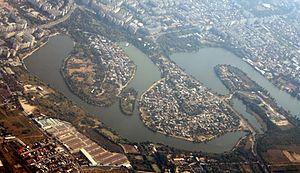
Le lac Plumbuita est un lac artificiel situé dans le Secteur 2 de Bucarest, qui a été aménagé à partir de la rivière Colentina. En amont, se trouve le lac Tei et, en aval, le lac Fundeni.